White Brazilians

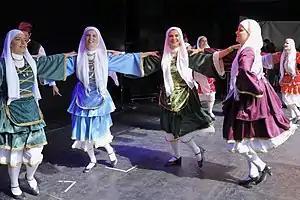
Croatian descendants in Brazil

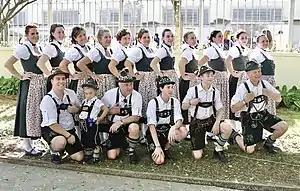
Swiss descendants in São Paulo

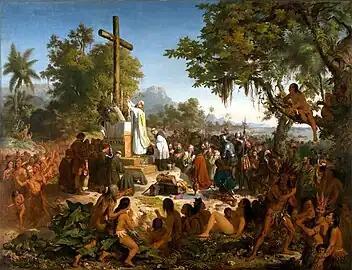
The First Mass in Brazil, held by Portuguese settlers in Bahia

The conception of "white" in Brazil is similar to other Latin American countries yet different to the United States, where historically only people of entirely or (almost entirely) European ancestry have been considered white, due to the one drop rule. In Brazil and in Latin America in general, this conception does not exist. A 2000 survey conducted in Rio de Janeiro concluded that "racial-purity" is not important for a person to be classified as white in Brazil. The survey asked respondents if they had any ancestors who were European, African or Amerindian. As much as 52% of those whites reported they have some non-European ancestry: 25% reported to have some African ancestry and 14% reported Amerindian ancestry (15% of them reported to have both). Only 48% of those whites did not report any non-European ancestry. Thus, in Brazil, one can self-identify as "white" and still have African or Amerindian ancestry, and such a person has no problem admitting to having non-European ancestors.